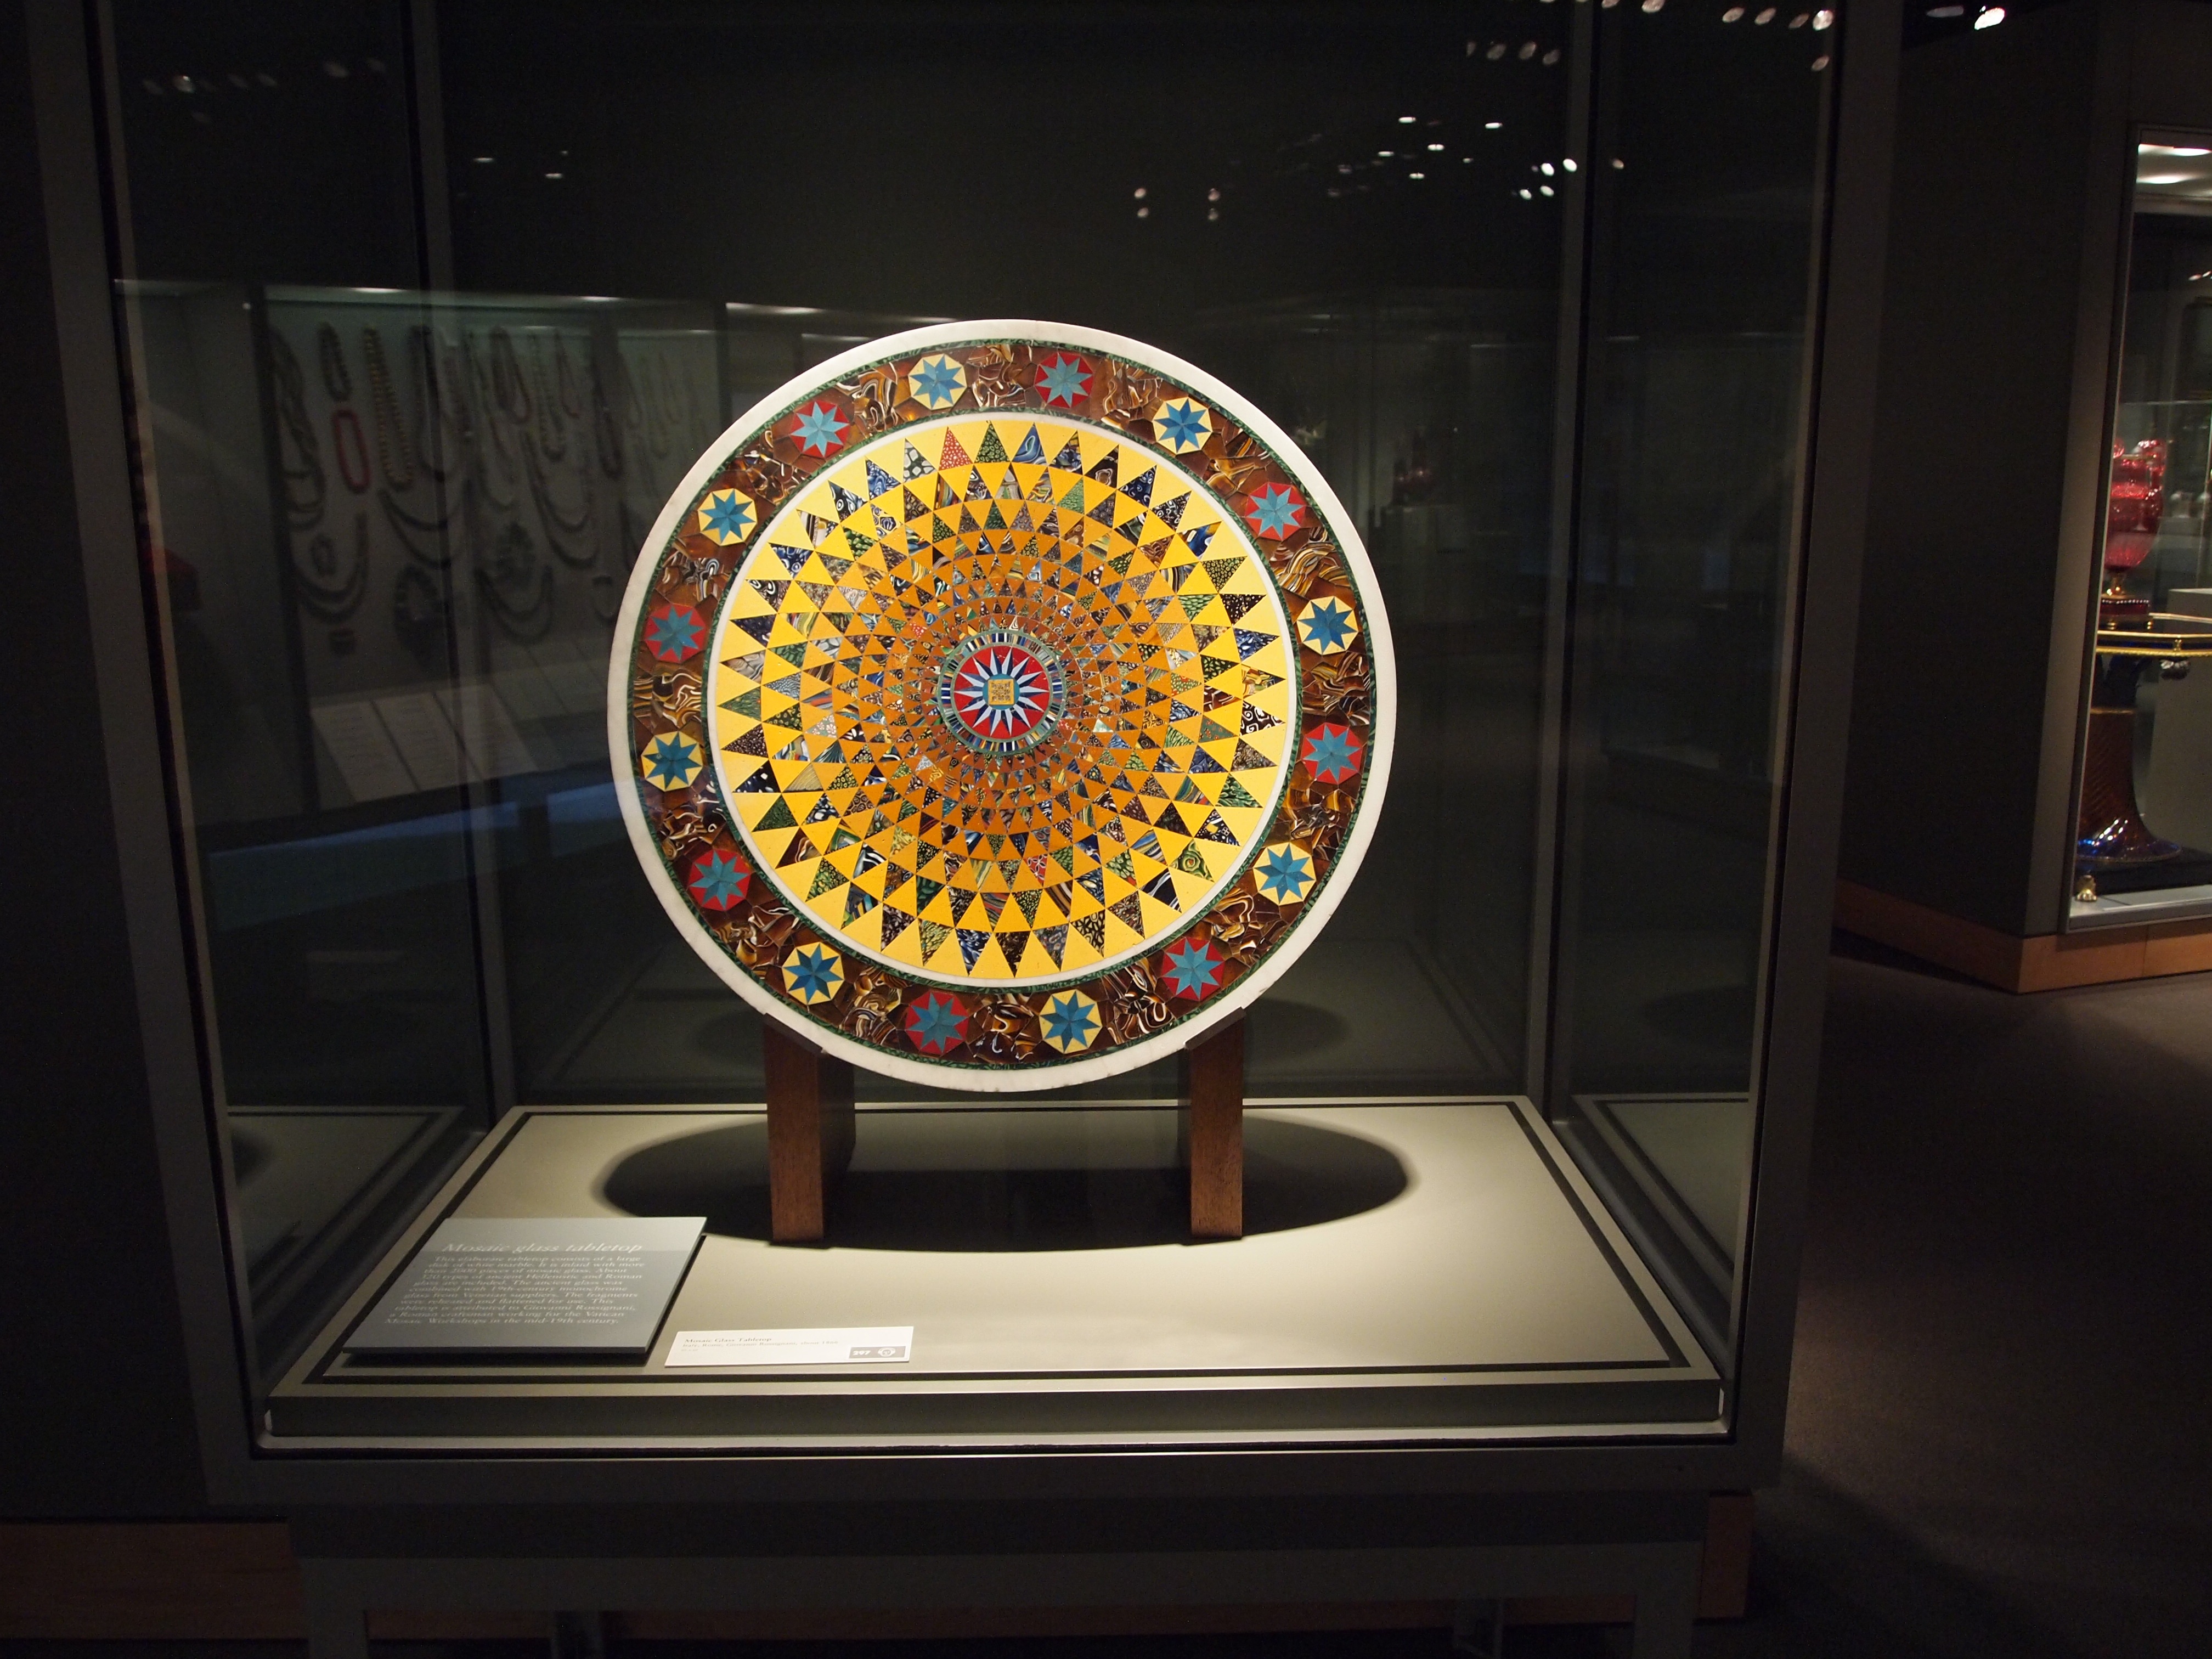
window, glass, decoration, pattern, craft, tourism, sculpture, theatre, design, display, decorative, tourist attraction, games, screenshot, glass art, display device